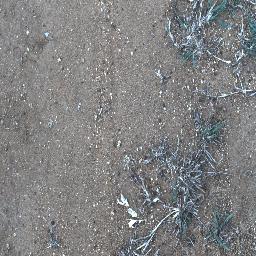
Label: negative